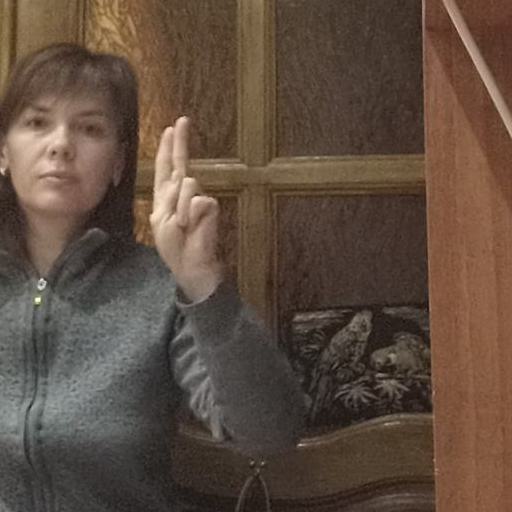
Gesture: two_up